Trimming Success

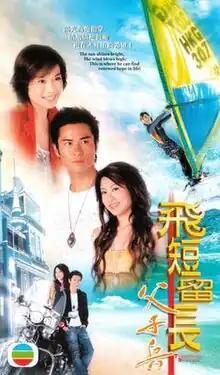
Poster

Trimming Success is a TVB modern drama series released overseas in January 2006 and broadcast on TVB Jade Channel in May 2006.